Indiana Woman's Suffrage Association

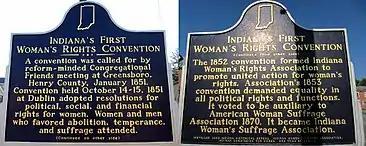
This sign was installed in Dublin, IN in 2003 by Indiana Historical Bureau, Indiana Women's History Association, Indiana Commission for Women, and Town of Dublin.

The Indiana Woman's Suffrage Association (IWSA) began on October 15, 1851, in Dublin, Wayne County, Indiana. IWSA was created for men and women to fight for women's right to vote. The association held annual conventions for 26 years. People traveled from all over the state to find resolutions for the political, social, and financial inequalities for women. The ISWA was first referred to as American Woman Suffrage Association.